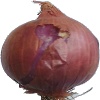
Label: Onion Red 1